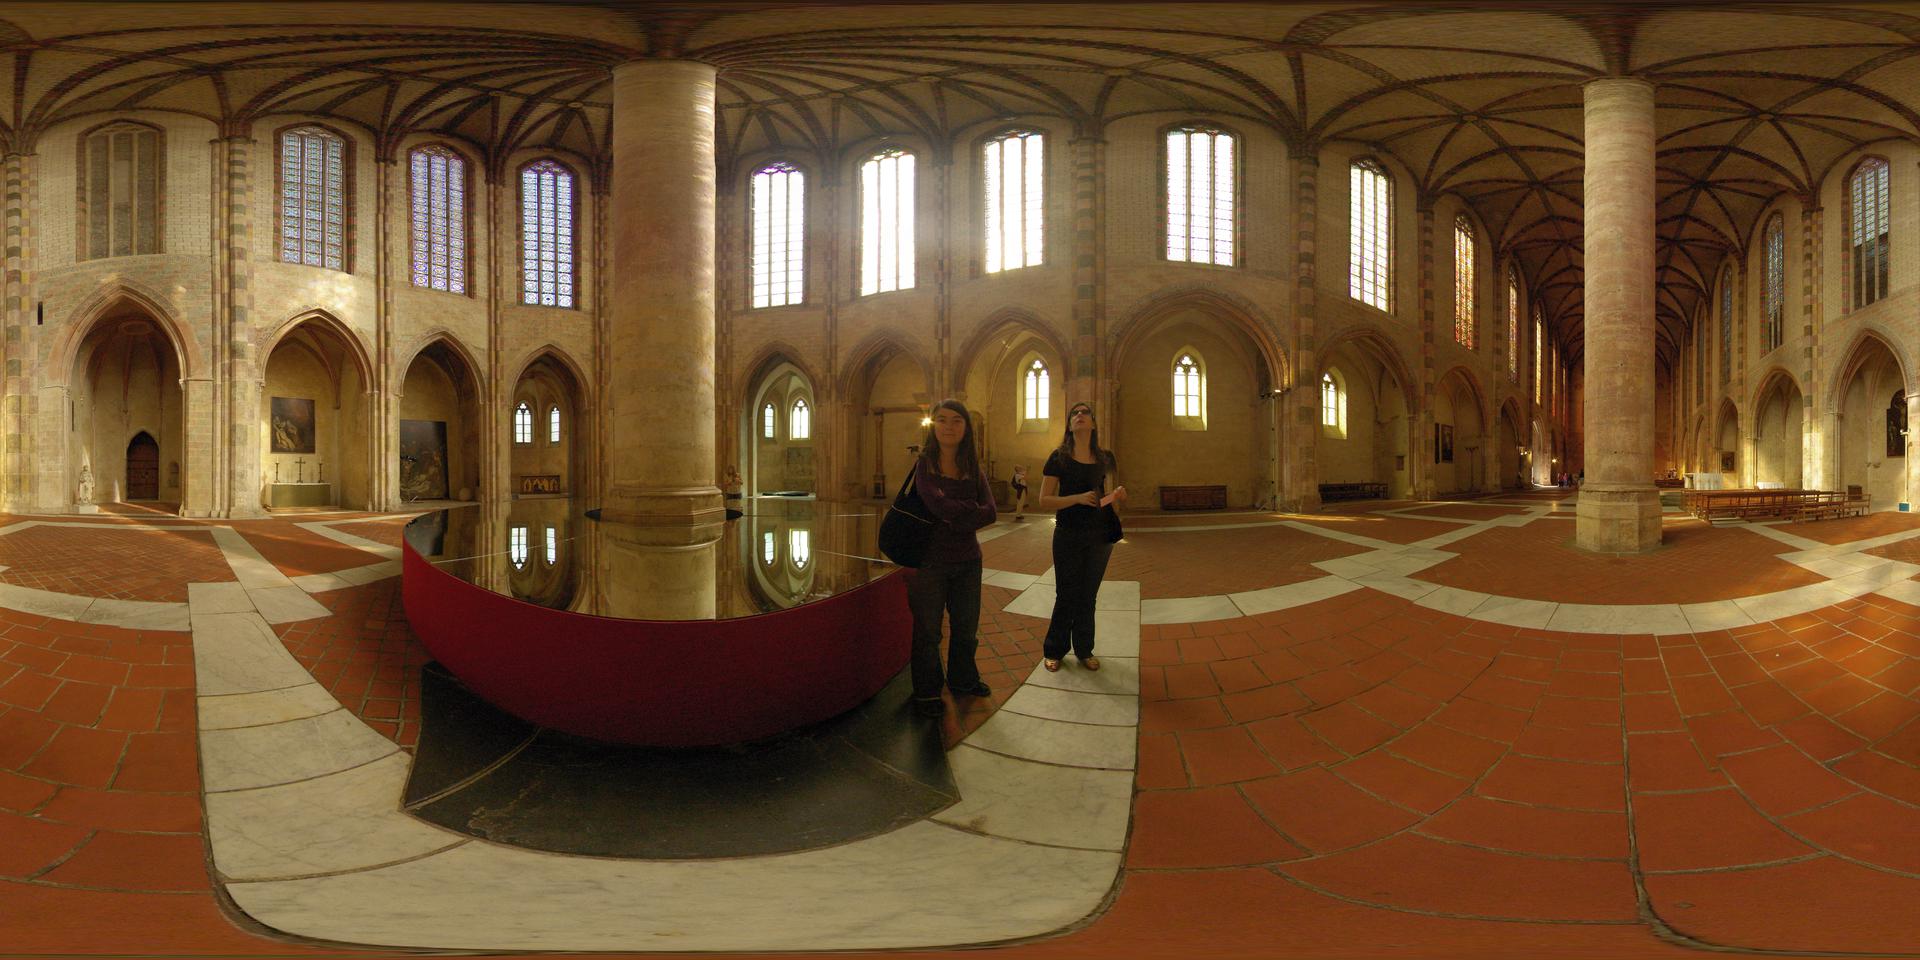
Referred object: Woman with sunglasses

Referred object: turn slightly right to the woman in black clothing